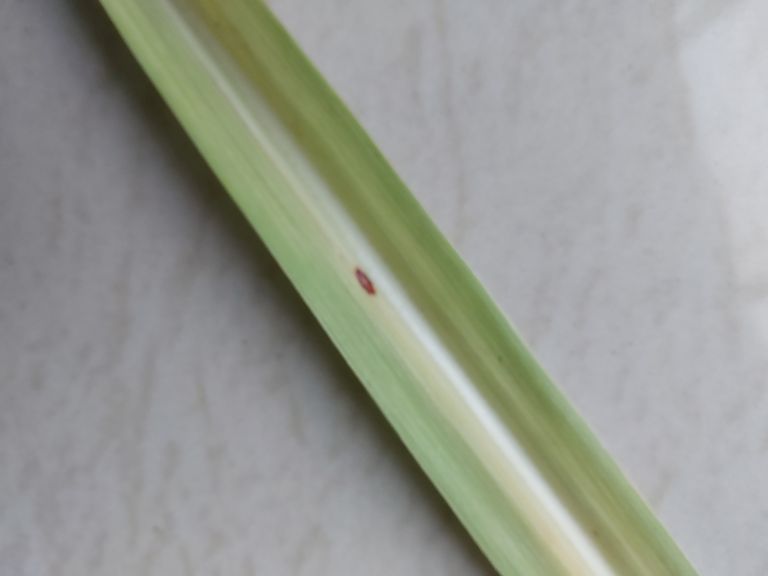
Label: Brown Spot